Richard Earle

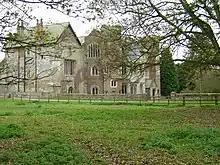
Watton Abbey today

Earle was born in Driffield, the son of the Rev. John Earle. His father ran a school at Watton Abbey, some miles north of Driffield, from 1830 to about 1840.